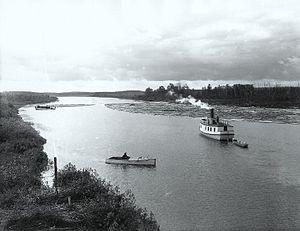
Photographie, La rivière Harricana à Amos, QC, 1916 (?), Wm. Notman &amp
La rivière Harricana est un cours d'eau traversant les régions administratives de l'Abitibi-Témiscamingue et du Nord-du-Québec, au Québec, au Canada. Elle est la deuxième plus longue voie navigable au Canada.